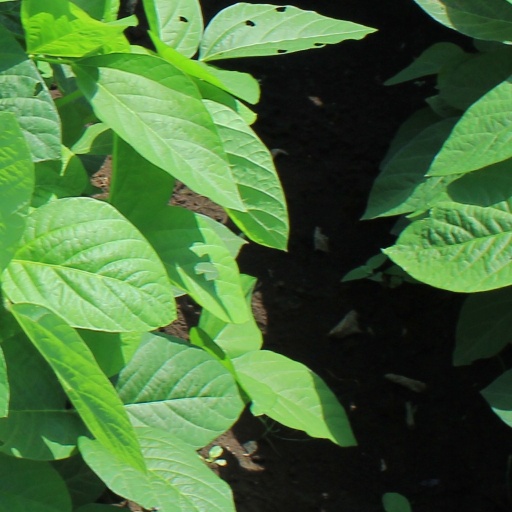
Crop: soybean